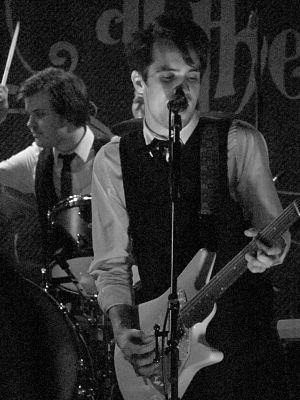
Vices & Virtues est le troisième album du groupe Panic! at the Disco sorti le 18 mars 2011. C'est le premier album depuis le départ de Ryan Ross, chanteur et guitariste et Jon Walker, bassiste.
Panic! at the Disco est un groupe de pop / rock alternatif américain, originaire de Las Vegas, dans le Nevada. Ils changent de nom au début de l'année 2008 pour devenir Panic at the Disco, mais décident finalement de remettre le point d'exclamation après le départ de Ryan Ross et Jon Walker. Leur style musical mélange pop, électronique, dance, rock, et bien d'autres et est très fortement inspiré du groupe Fall Out Boy. Leur premier album A Fever You Can't Sweat Out rencontre quelques succès dans le Billboard 200. Il s'est vendu à environ 2,2 millions d'exemplaires.